Ju-On: The Beginning of the End

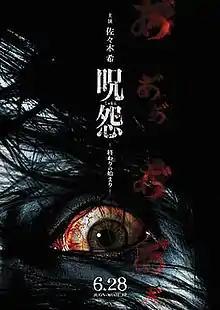

is a 2014 Japanese supernatural horror film and the tenth installment of the "Ju-on" franchise. The film was directed and co-written by Masayuki Ochiai with Takashige Ichise producing and co-writing. "The Beginning of the End" is a reboot of the series, retelling the events of the cursed Saeki family that centers on a house in Nerima, Japan.